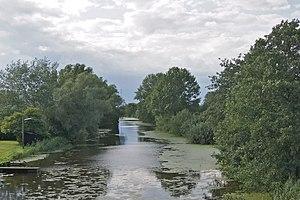
Hambourg (Reitbrook), Allemagne: La Gose Elbe